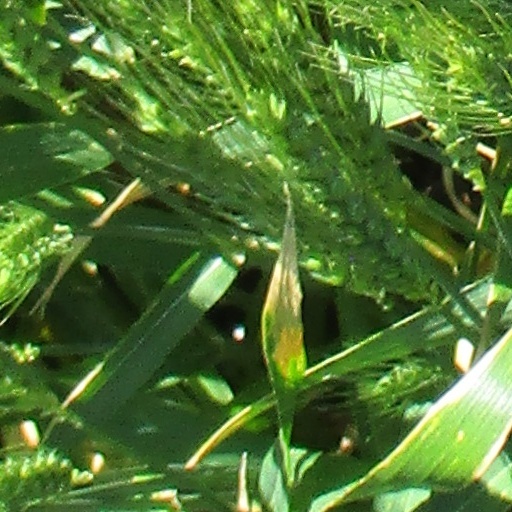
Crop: wheat